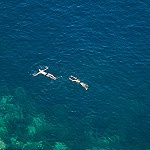
Label: sea